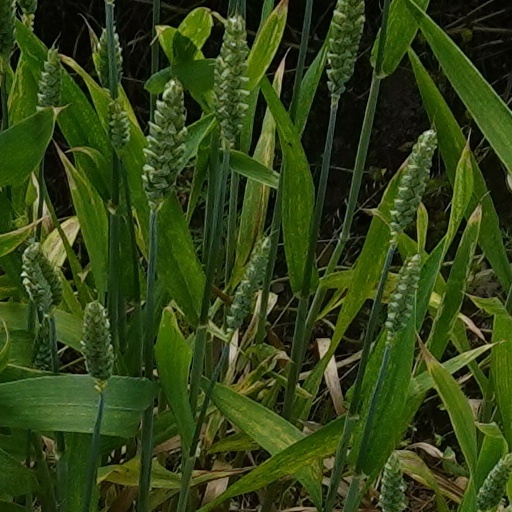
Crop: wheat